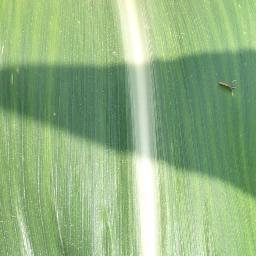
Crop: corn
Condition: (maize)_healthy